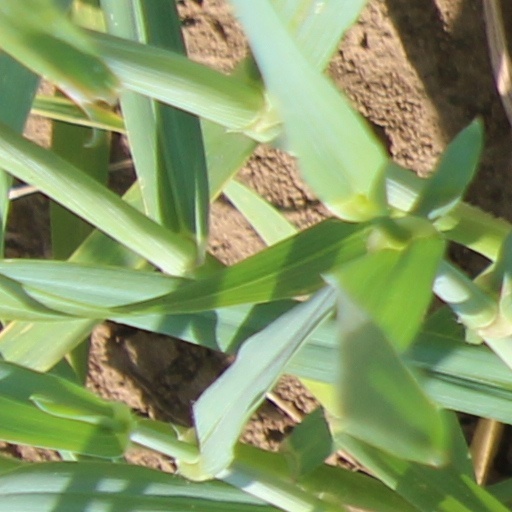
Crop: wheat